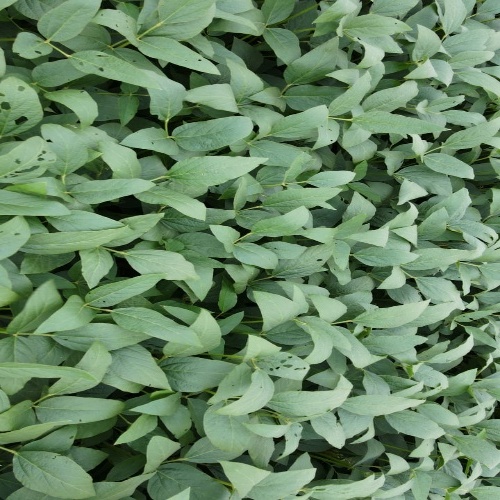
Label: Diabrotica_speciosa